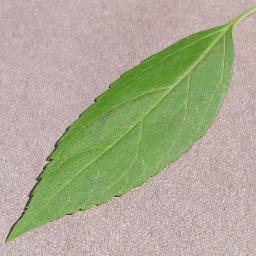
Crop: cherry
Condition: (including_sour)_healthy